Angel Stadium

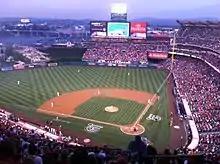
Opening Day at Angel Stadium in 2012

Angel Stadium (originally and colloquially known as Anaheim Stadium) is a ballpark in Anaheim, California, United States. Since its opening in 1966, it has been the home venue of the Los Angeles Angels of Major League Baseball (MLB), who relocated from Los Angeles to Anaheim following the 1965 season. Founded in 1961, the Angels were the first MLB team to originate in California, unlike the Los Angeles Dodgers and San Francisco Giants, who relocated from New York. The Angels played their inaugural season at Wrigley Field (Los Angeles), a now-demolished ballpark in South Los Angeles, and then at Chavez Ravine Stadium (also known as Dodger Stadium) from 1962 to 1965 before moving to Anaheim Stadium, where construction began in 1964.